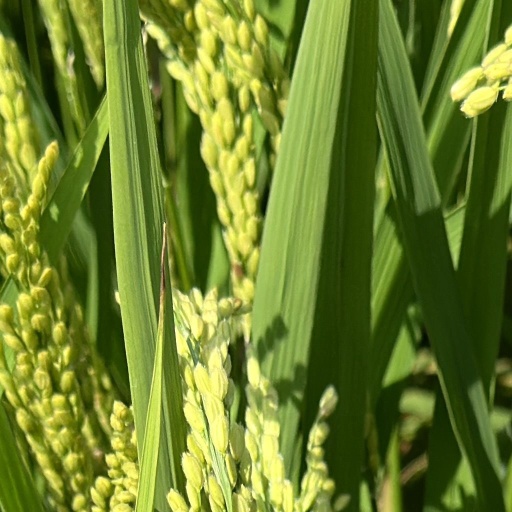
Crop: rice